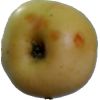
Label: Apple 6